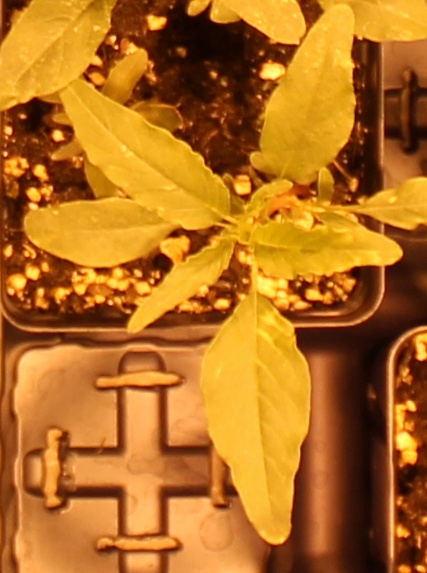
Label: Waterhemp